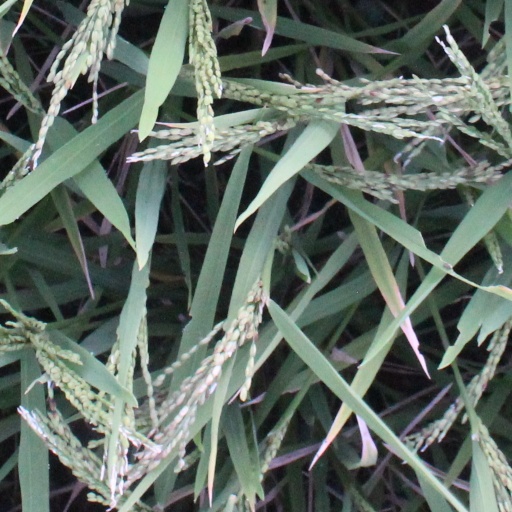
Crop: rice